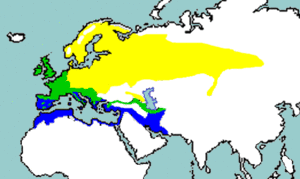
Sangdrossel
Sangdroslens udbredelse